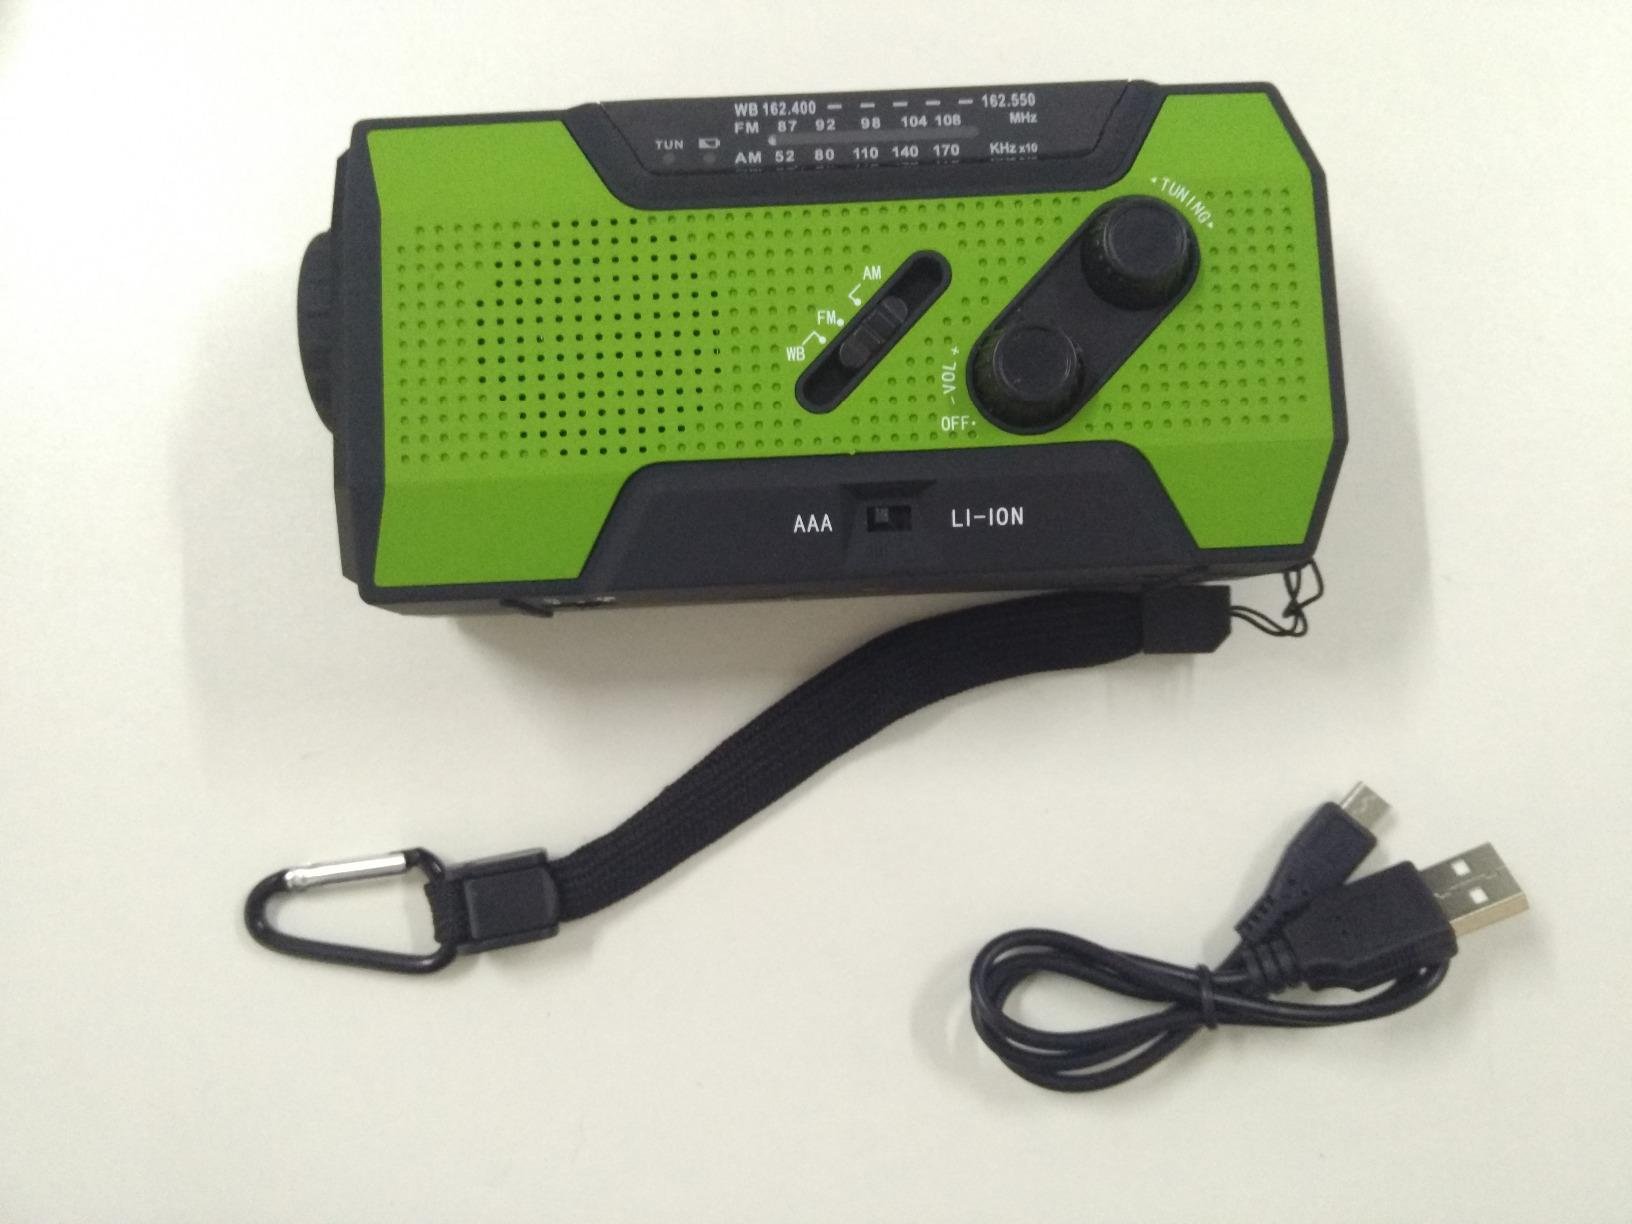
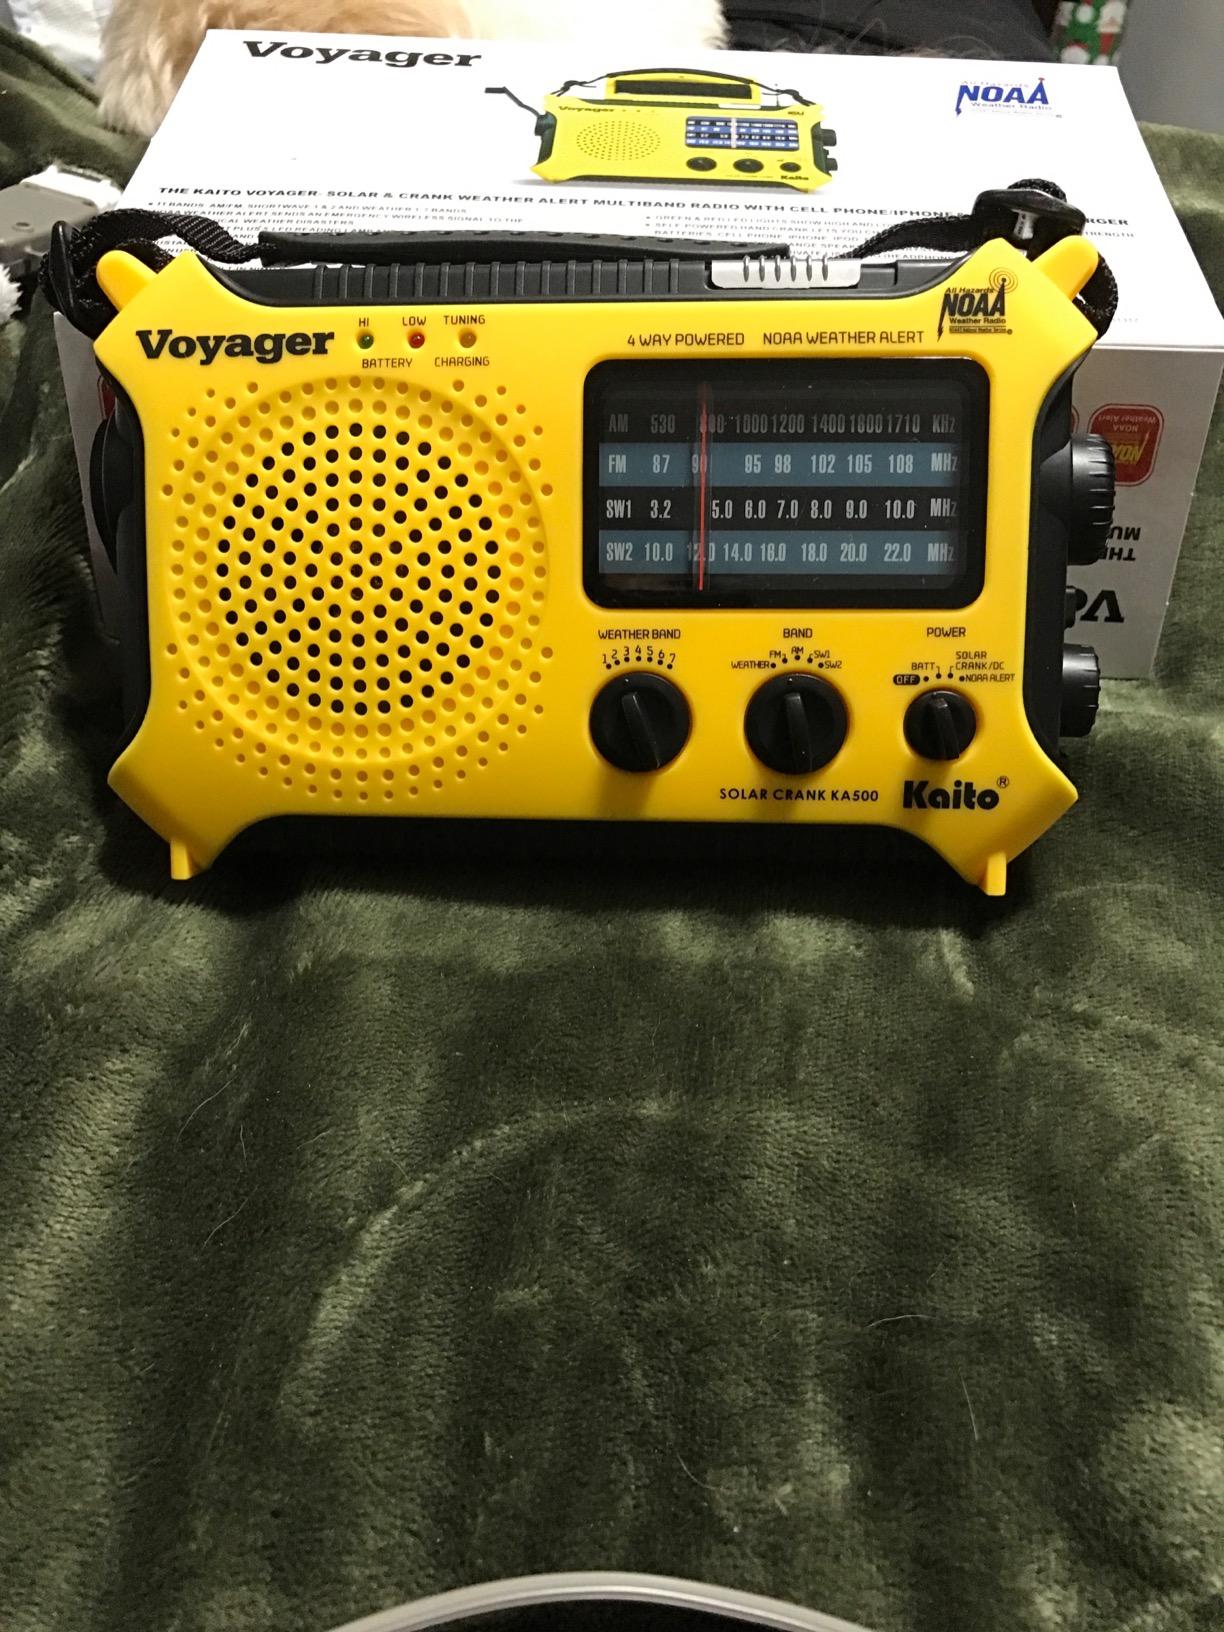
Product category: radio
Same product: no